Abyss (wrestler)

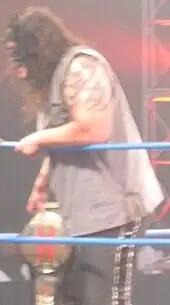
Abyss as TNA X Division Champion

On April 23, 2017, at the taping for the May 18, 2017, episode of "Impact Wrestling", Joseph Park made his Impact Wrestling return, interrupting Josh Mathews to announce that he would be the tag partner of Jeremy Borash at Slammiversary XV in his match against Mathews and Scott Steiner. At Slammiversary, Park turned into Abyss midway through the match through the help of a returning Father Mitchell and went on to win the match for his team. Park subsequently returned multiple times to help Grado stay in the United States, only to turn heel for the first time as Joseph Park by revealing that he had taken advantage of Grado by skimming most of his earnings. The feud between Park and Grado culminated at Bound for Glory in a Monster's Ball Match; at the event, Park, in his Abyss persona, defeated Grado, who was forced to leave the country due to the match's stipulations.